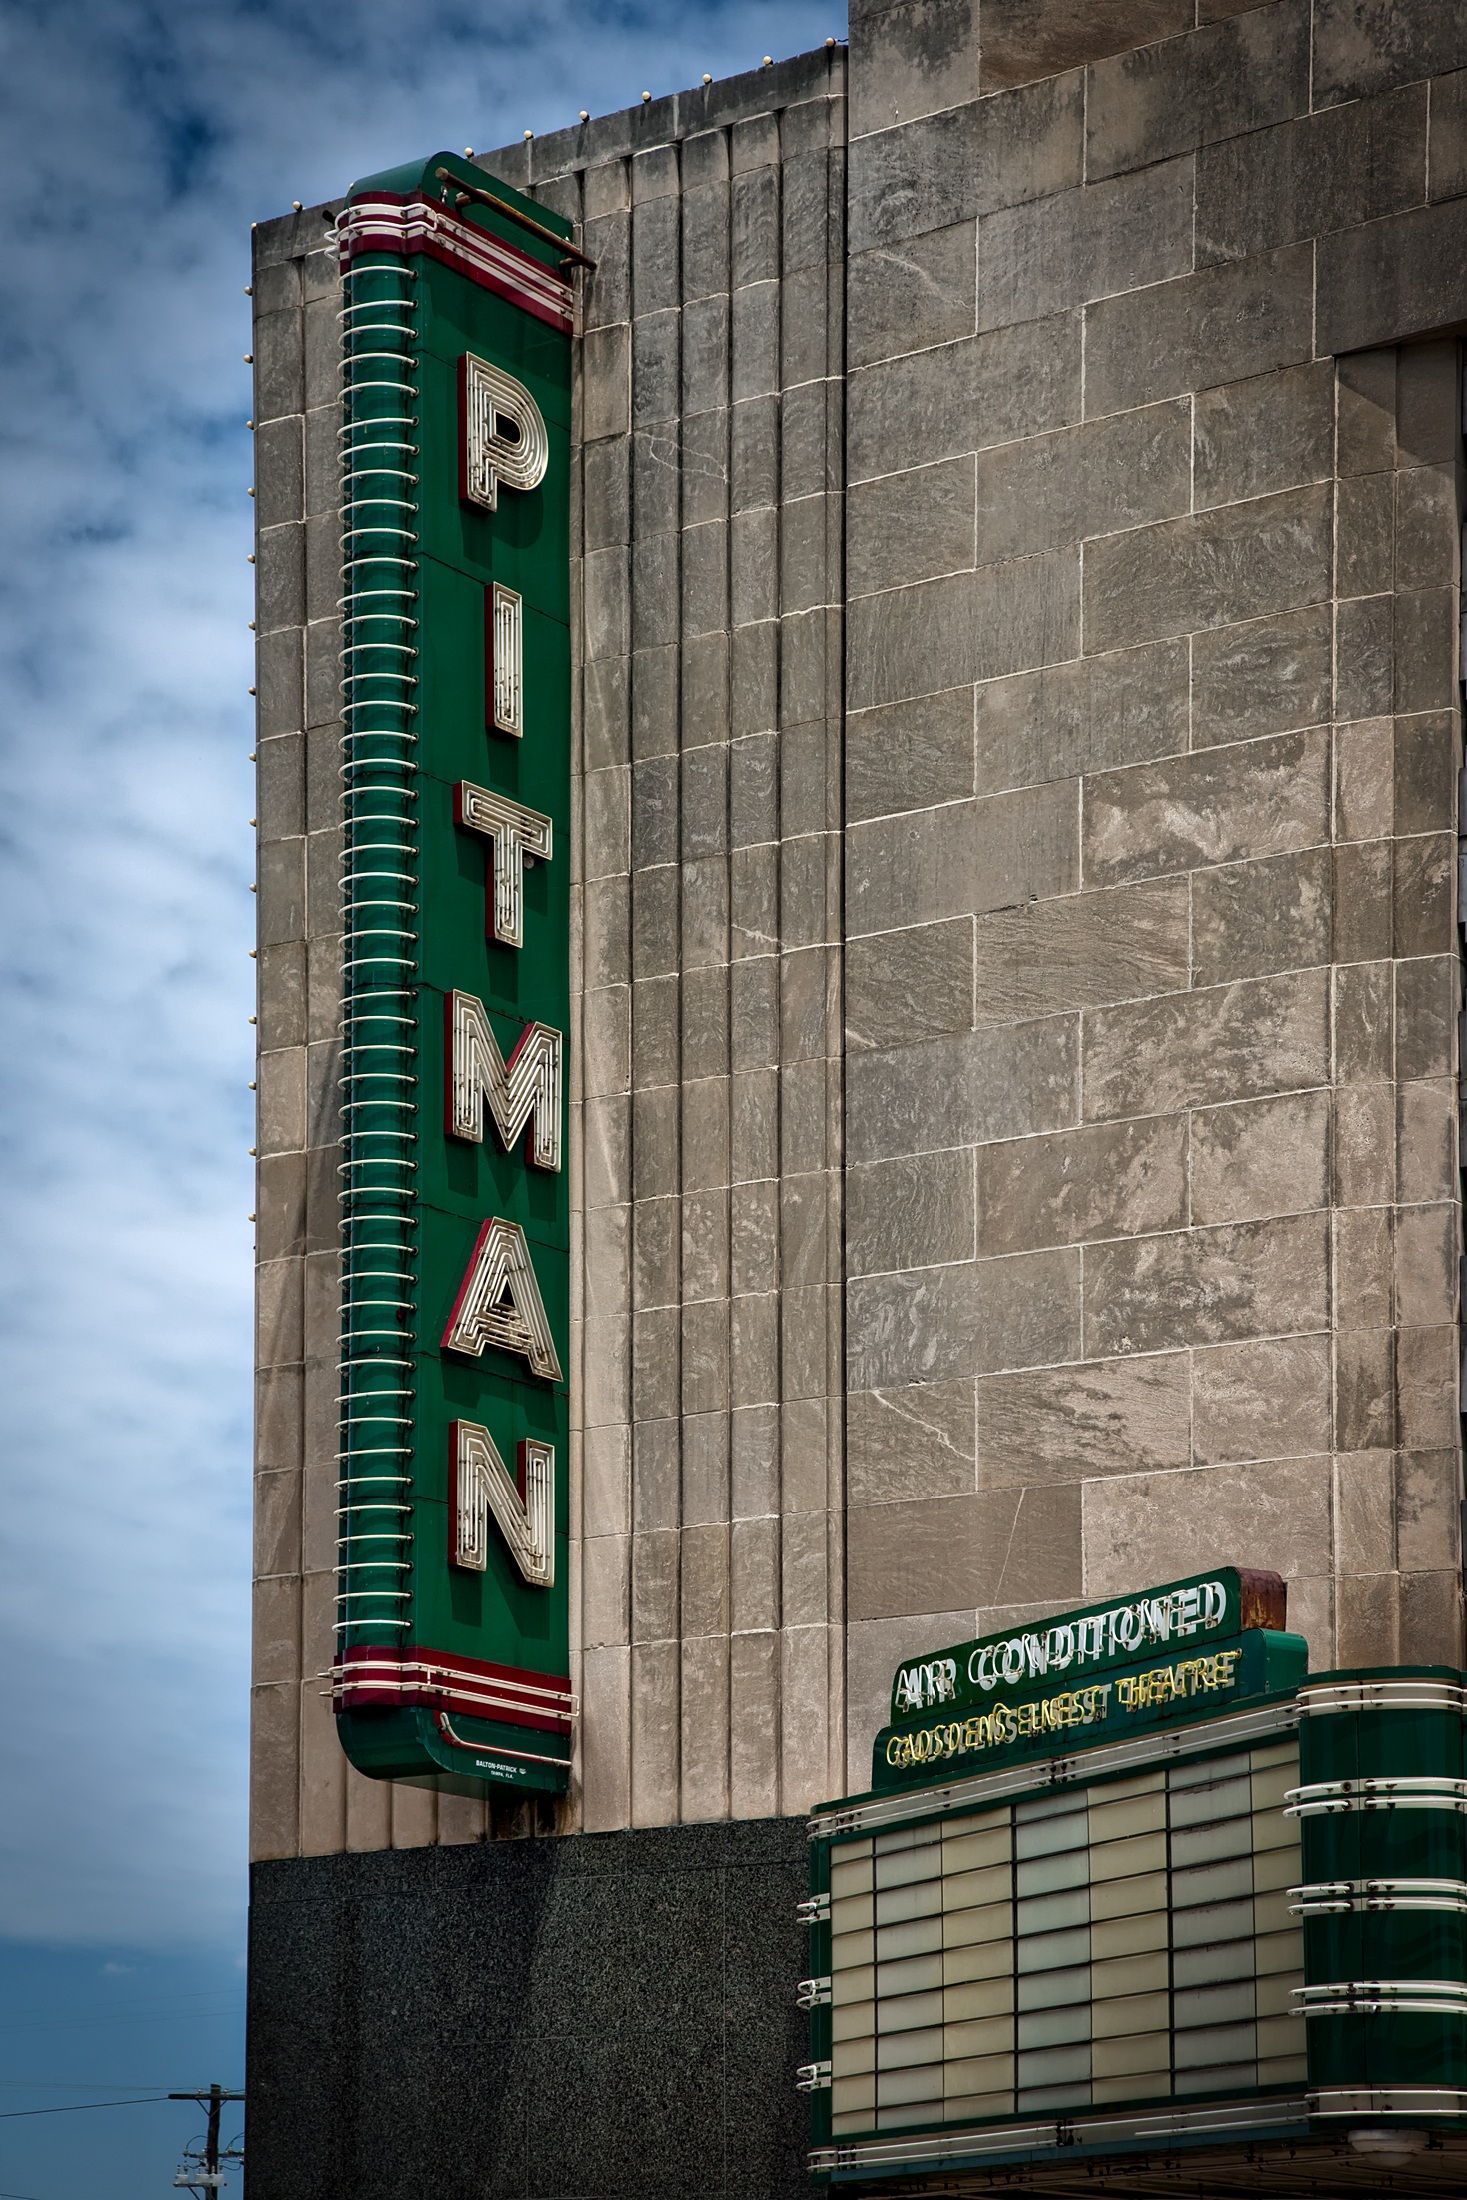
architecture, wood, street, old, city, skyscraper, wall, downtown, sign, landmark, facade, historic, tower block, neon, hdr, cinema, theater, films, movies, marquee, alabama, gadsden, pitman theatre, urban area, personal computer hardware